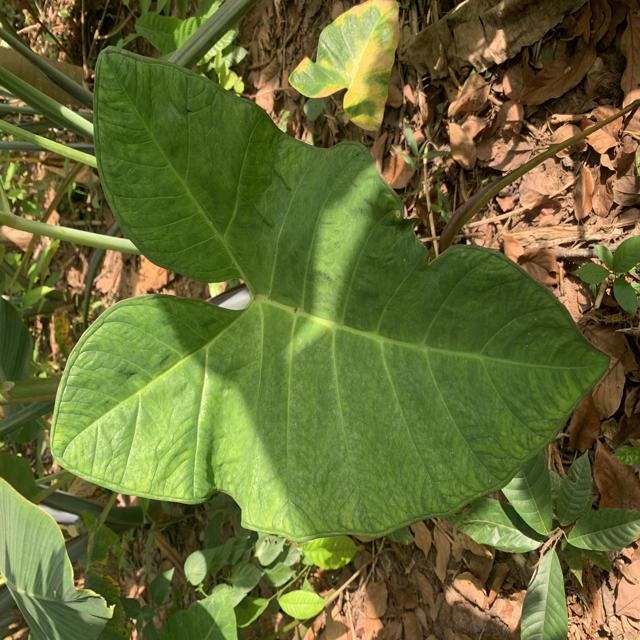
Label: Healthy